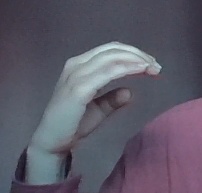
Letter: jeem